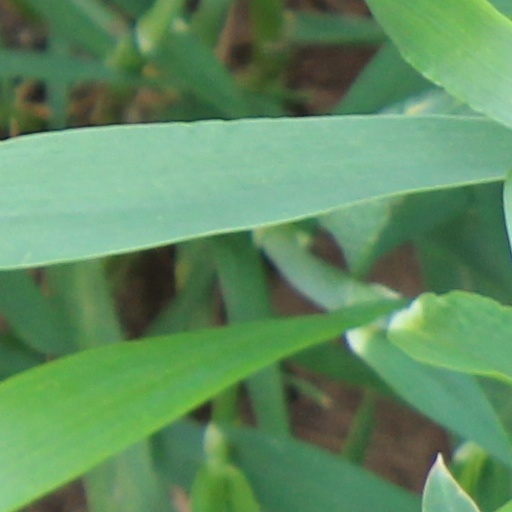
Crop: wheat